Cardiff Bay Police Station

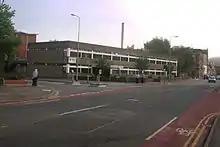
Butetown Police Station (2006)

Butetown Police Station (on the same site as the new headquarters) was built circa 1968 as a two-storey community police station for Butetown, Cardiff.